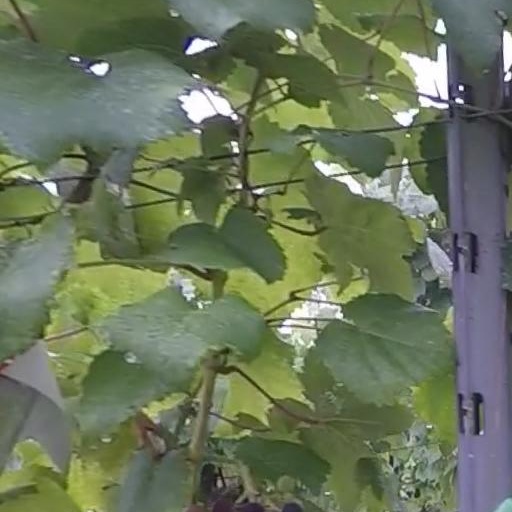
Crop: grape